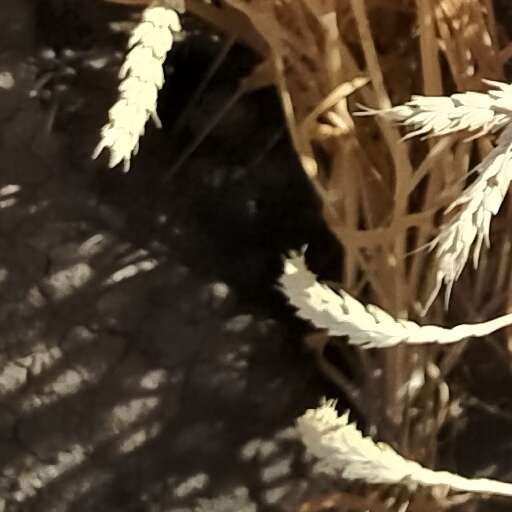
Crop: wheat